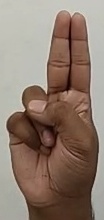
ASL sign: U